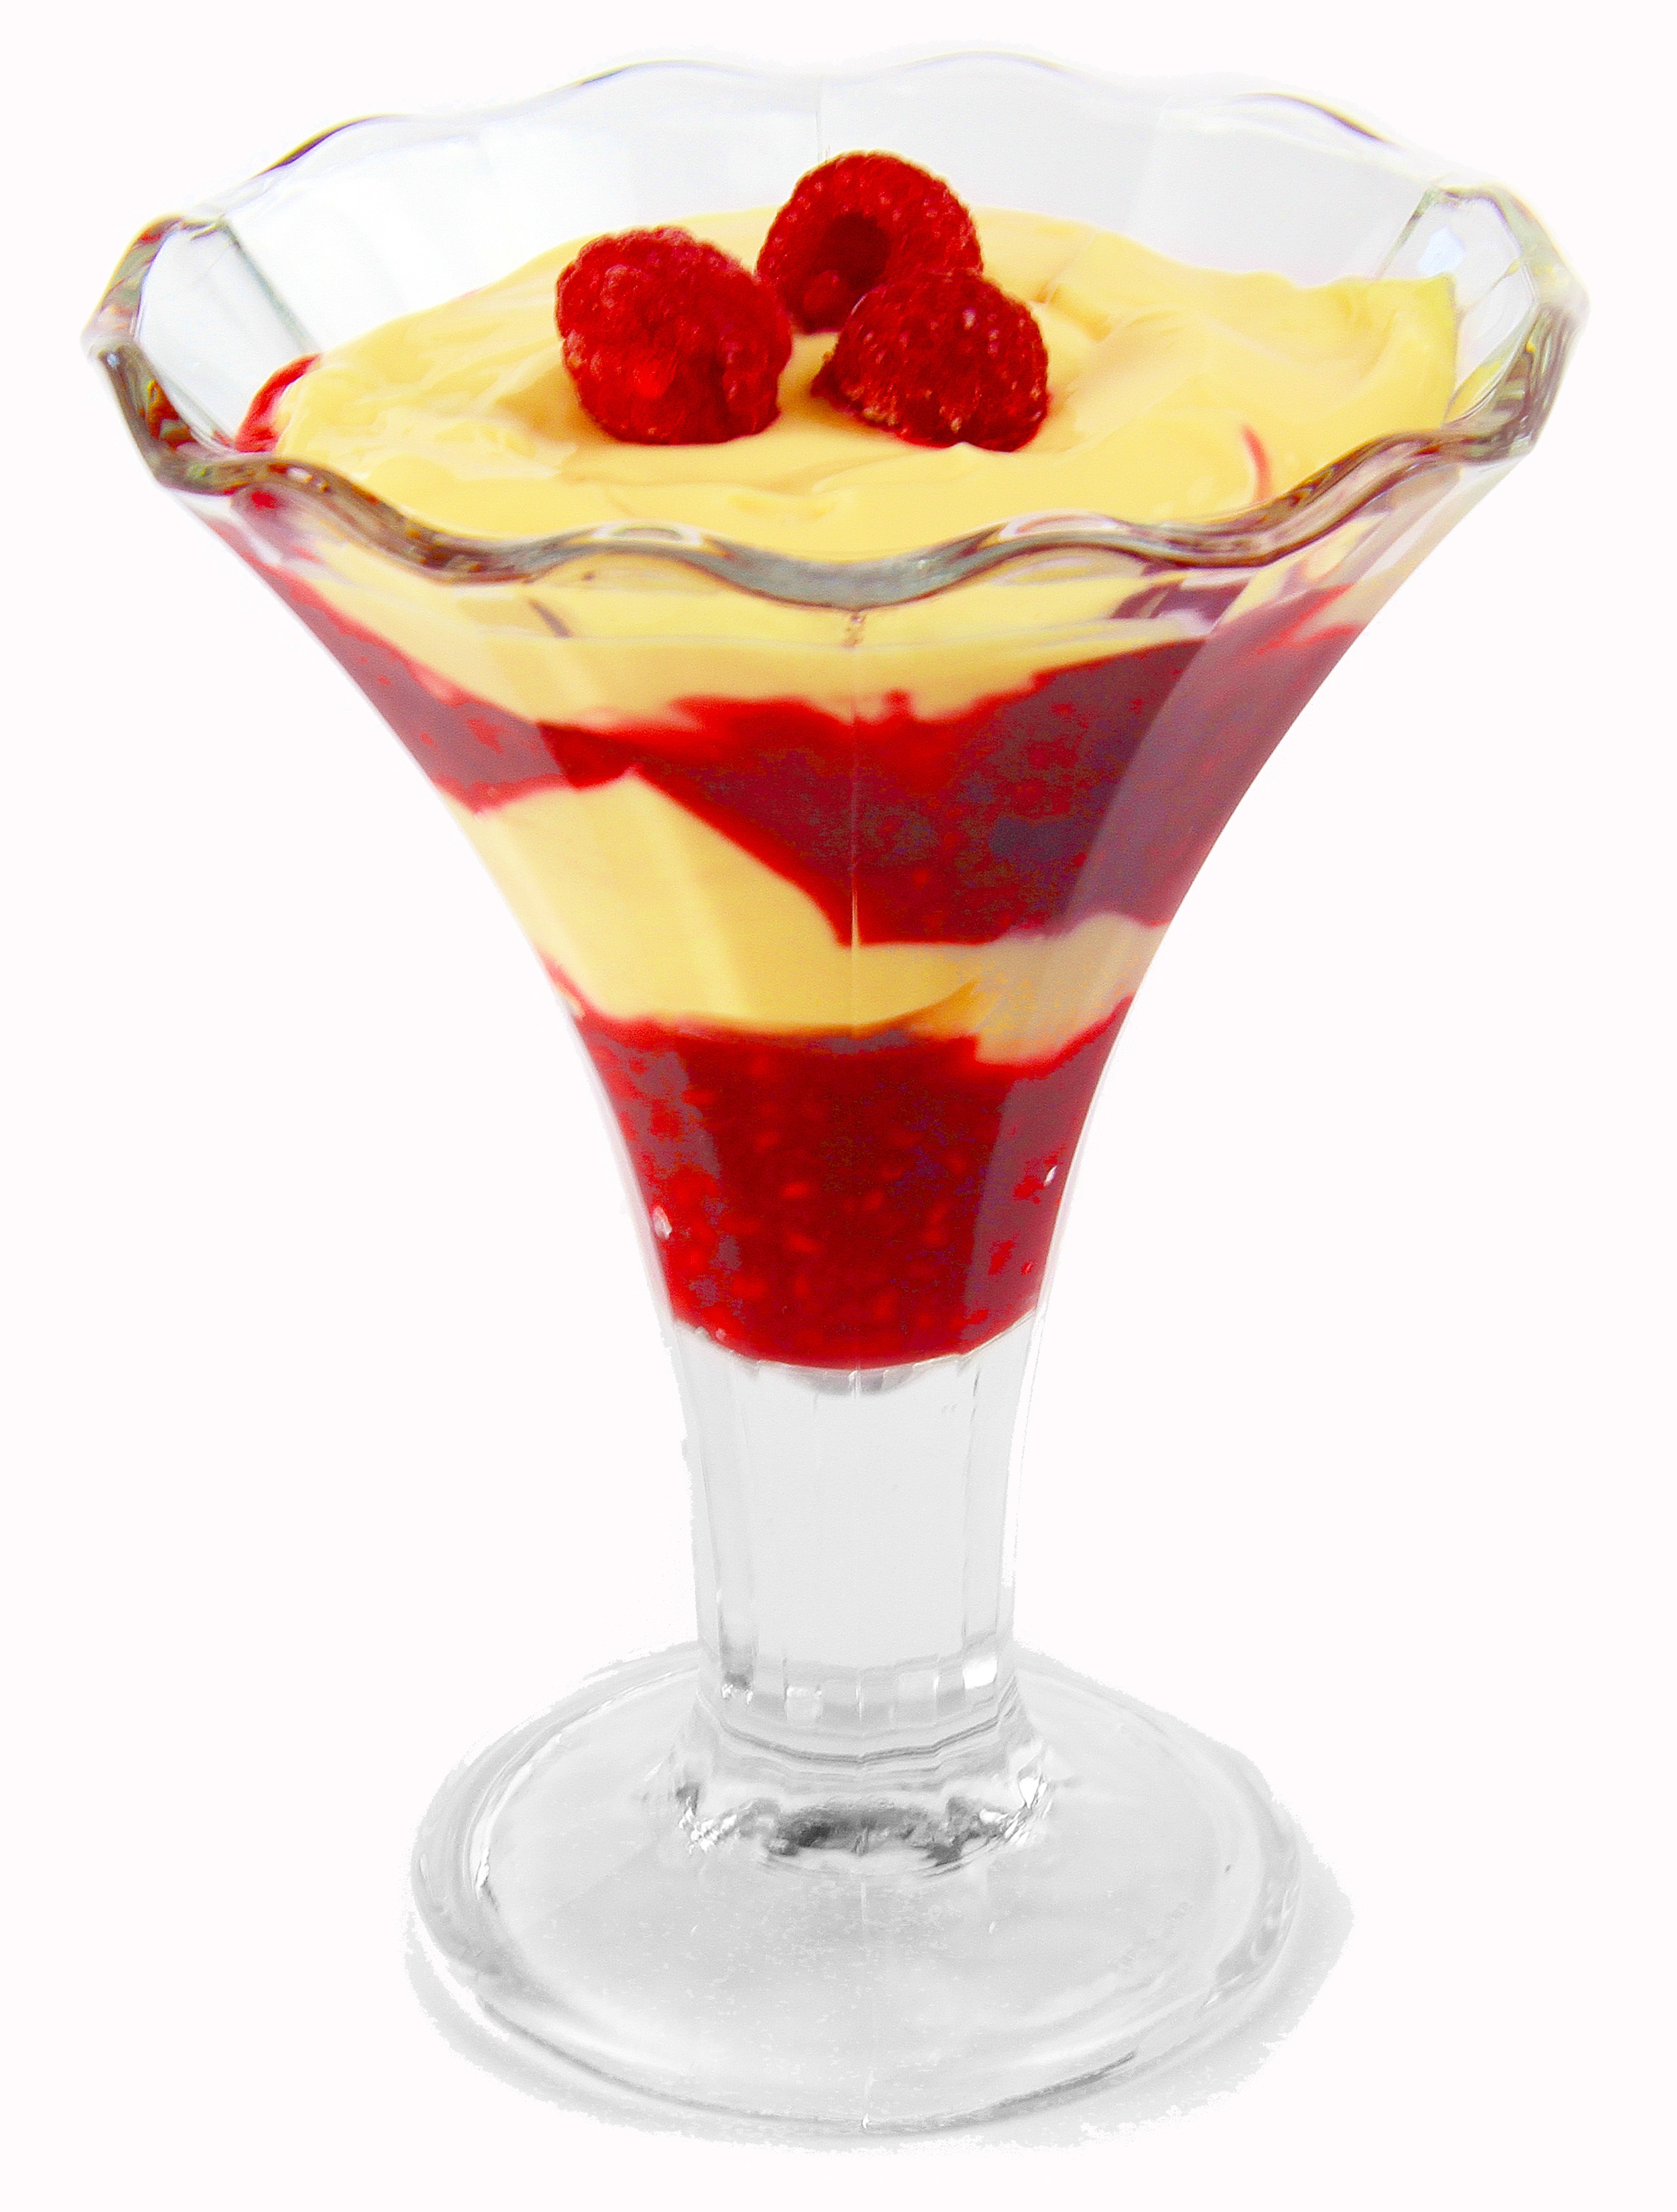
cup, food, produce, drink, dessert, cocktail, martini, sugar, icing, liqueur, creme, alcoholic beverage, sundae, distilled beverage, cocktail garnish